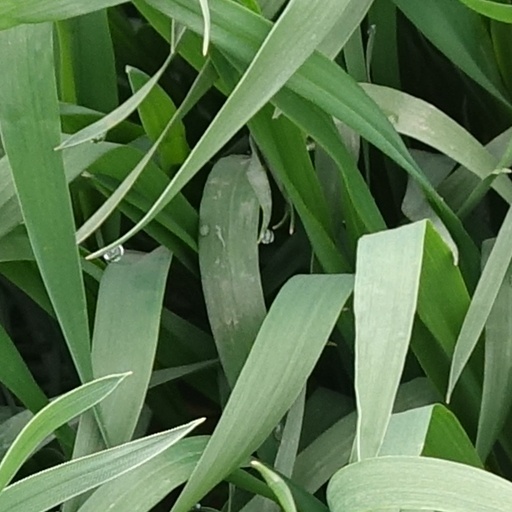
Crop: wheat